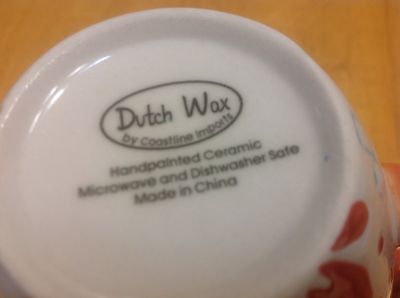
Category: mug